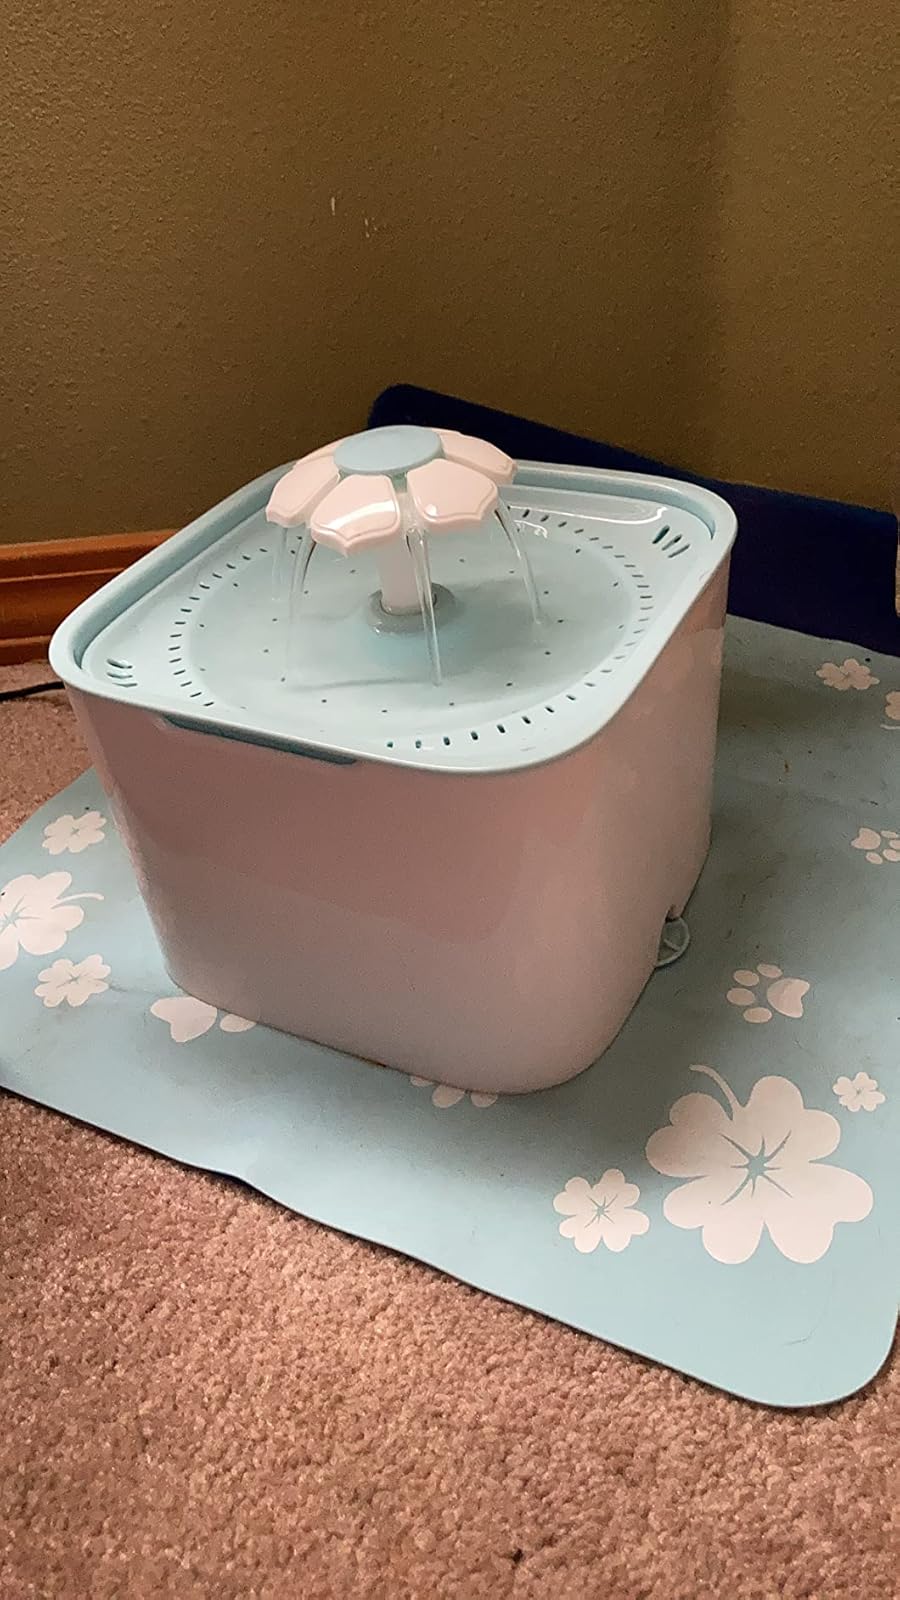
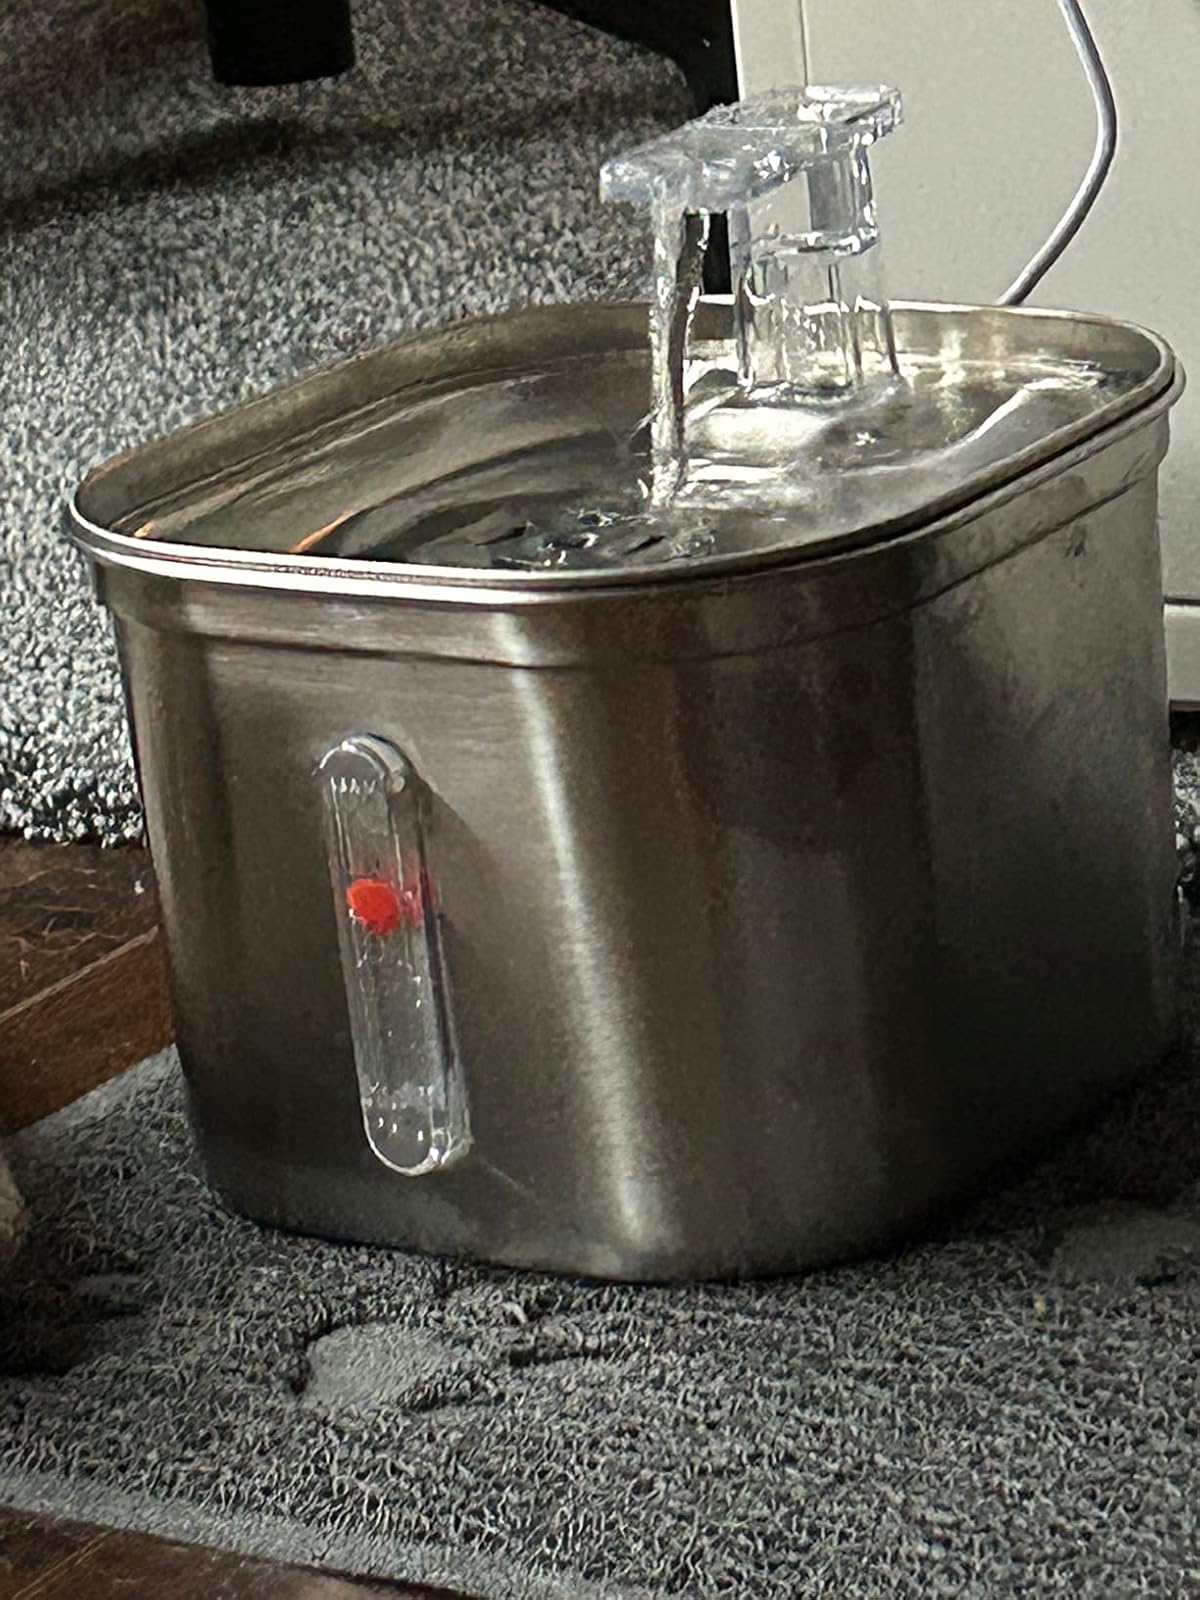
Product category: items_bowl
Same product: no